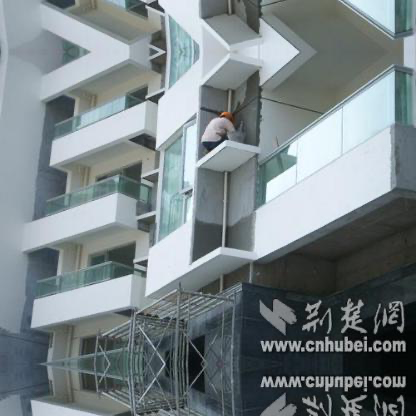
Objects in the image:
label: helmet